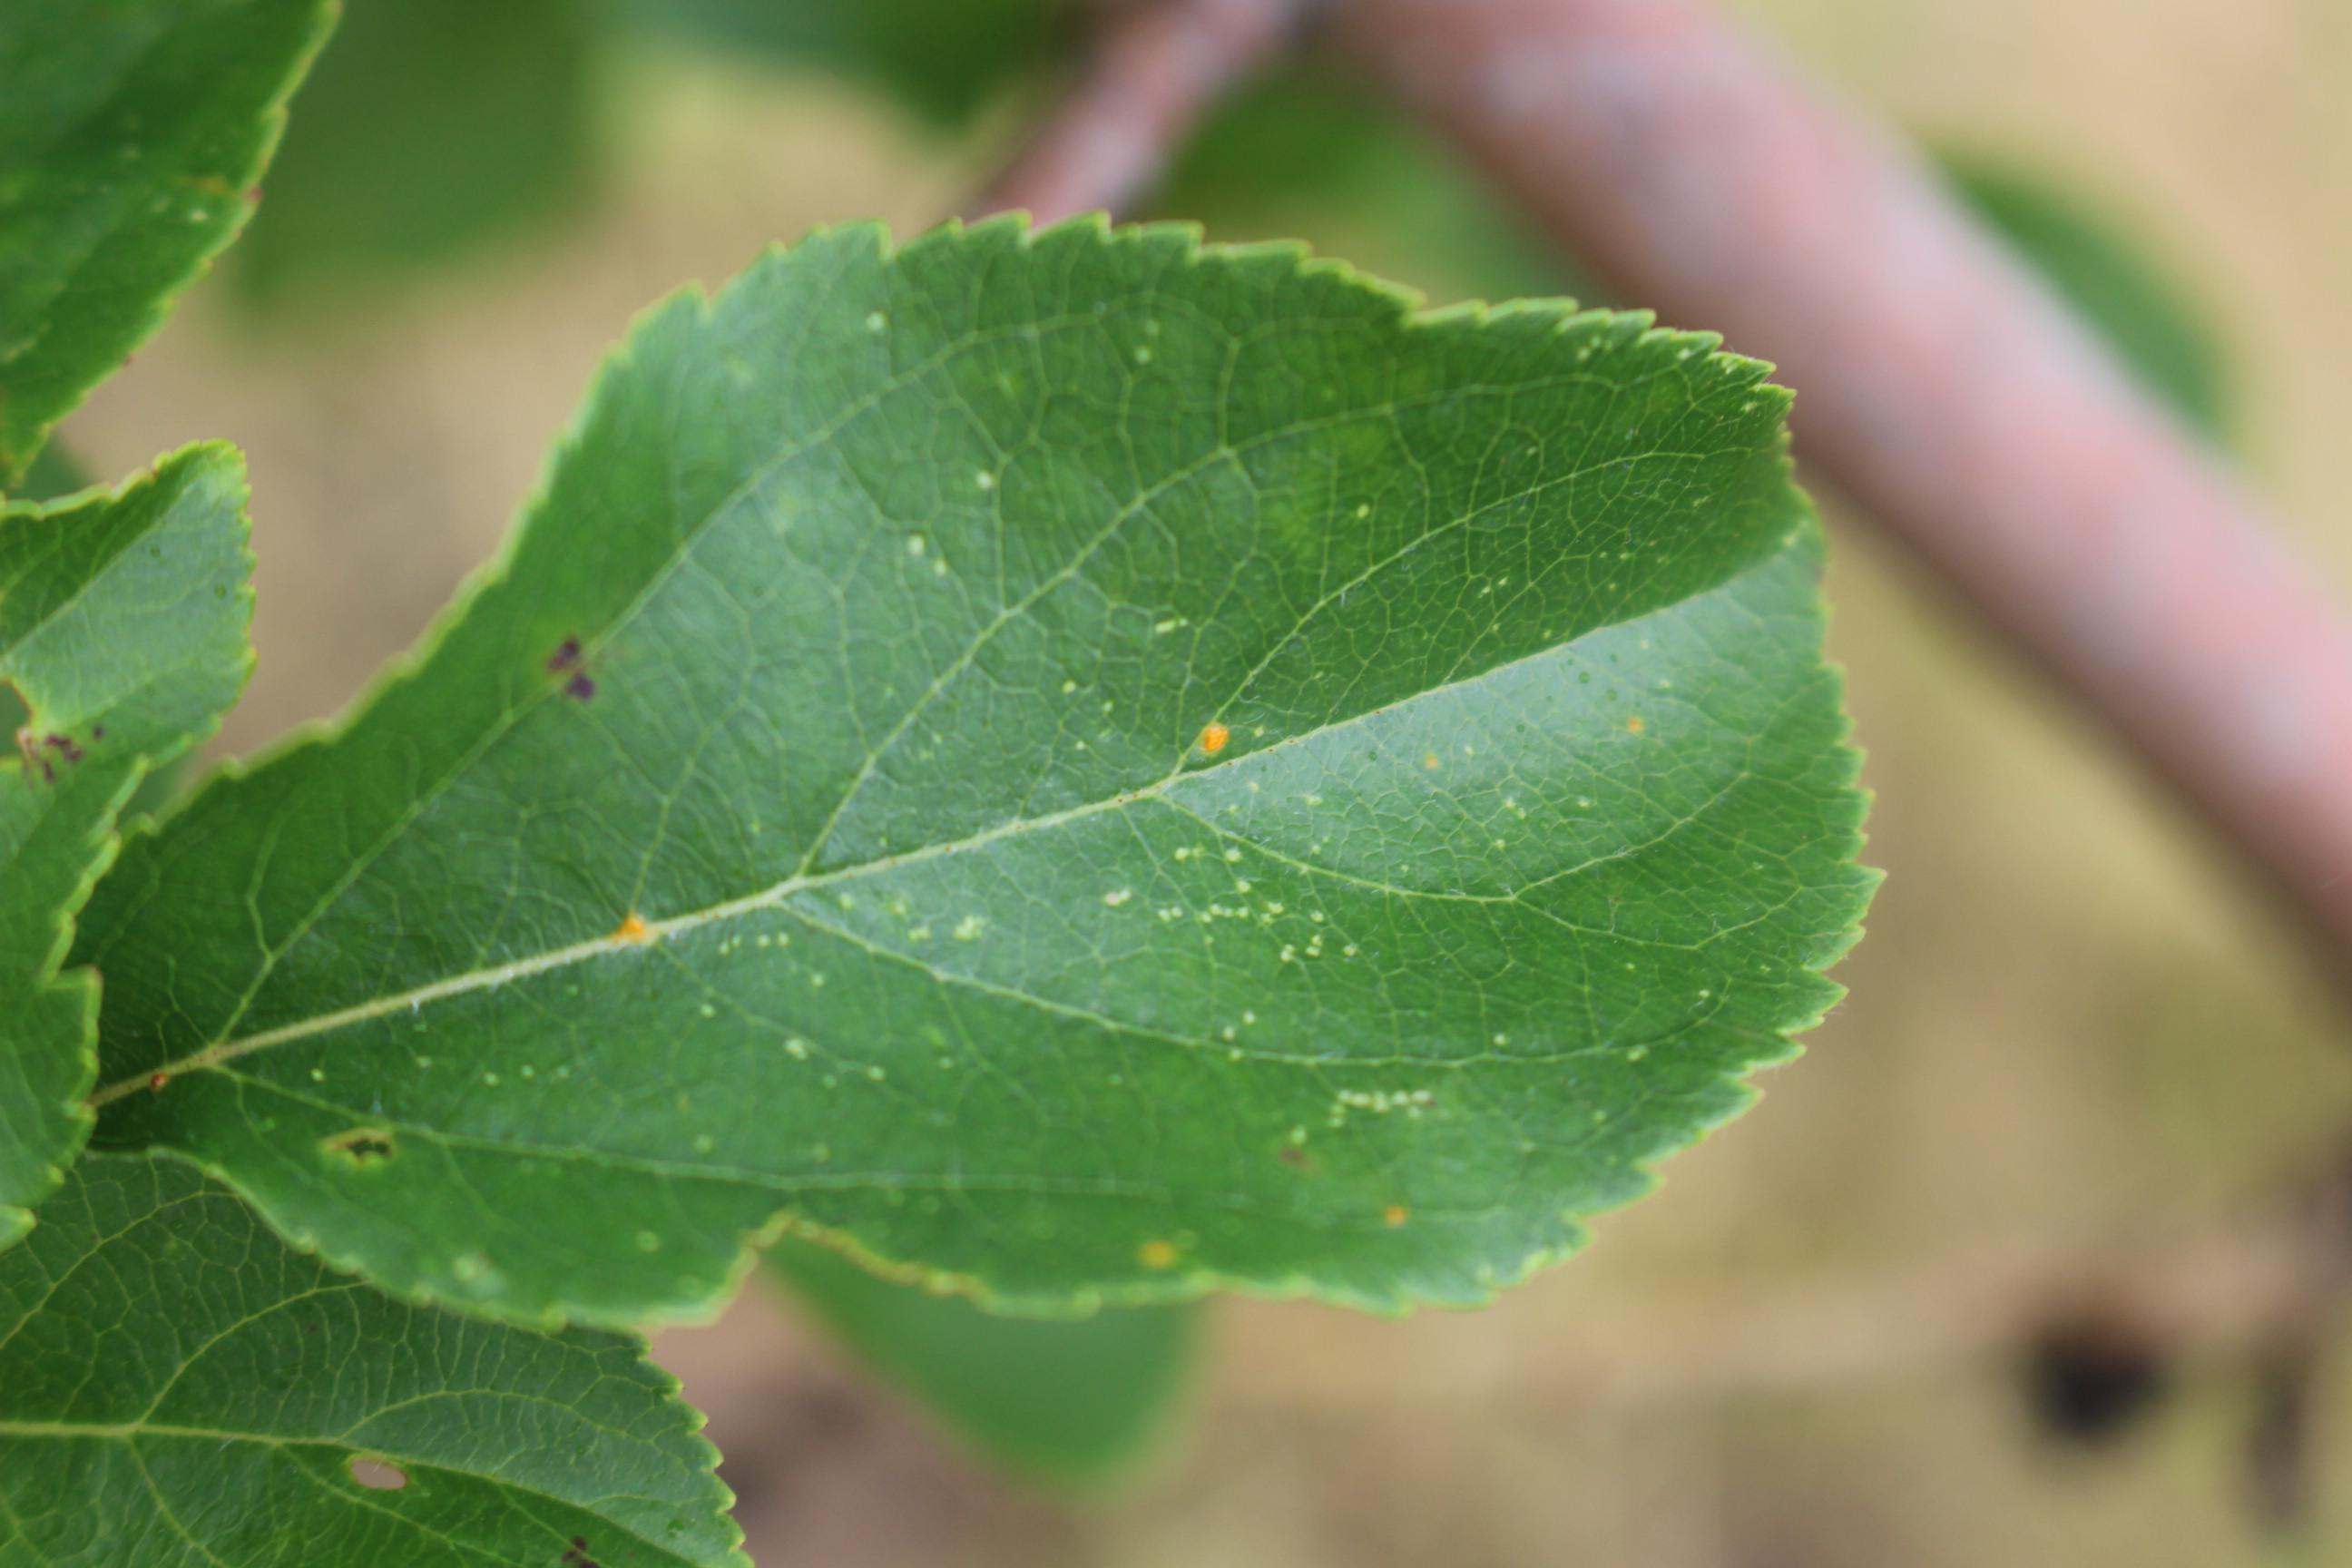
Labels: rust